Luka Budisavljević

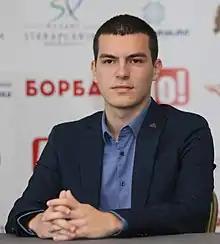

Luka Budisavljević (born 22 January 2004) is a Serbian chess player. He is the youngest Grandmaster in the history of Serbia. He fulfilled requirements for achieving highest chess title Grandmaster on 29 November 2020 when he was 16 years, 10 months and 7 days old.